Sabang, Aceh

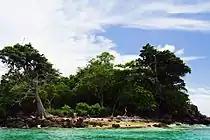
Rubiah Island, one of the islands in Sabang

Sabang is the Indonesia's northernmost administrative region, and directly borders with neighboring countries like Malaysia, Thailand, and India. It is surrounded by the Malacca Strait to its north and east and the Indian Ocean to its south and west.